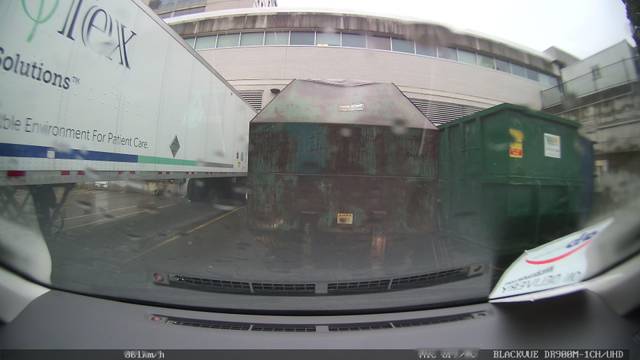
Region: Canada
Coordinates: 43.77, -79.363